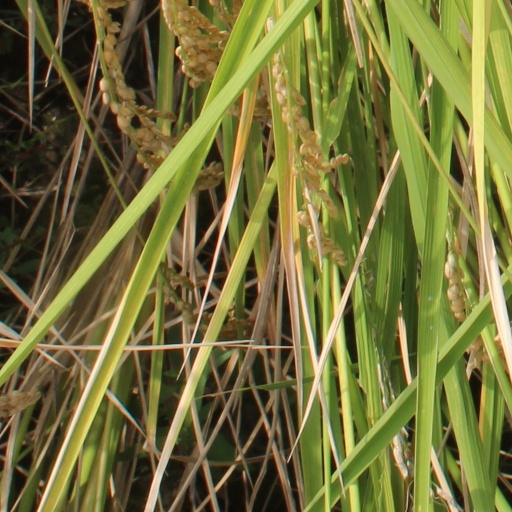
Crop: rice